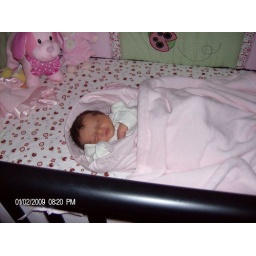
at home in bed